North British Railway

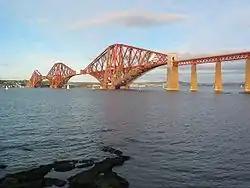
The Forth Bridge – a joint undertaking; the NBR had a 35% share

At the time of the fall of the first Tay Bridge, plans for the Forth Bridge were well advanced. Thomas Bouch had been responsible for both designs, and as his culpability in the fall of the Tay Bridge became exposed, the work on the Forth Bridge was suspended. A search for a new design was agreed upon, and the cost of the work was to be shared. The Forth Bridge Railway Company would construct the bridge, and the company would be wholly owned by the North British Railway (30%), the Midland Railway (32.5%), the North Eastern Railway (18.75%) and the Great Northern Railway (18.75%).